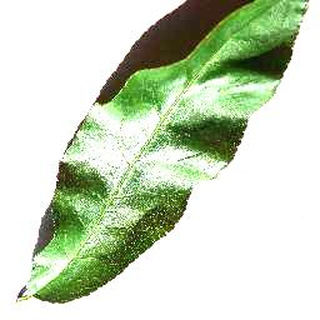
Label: healthy_peach